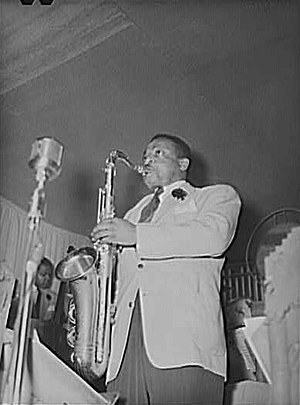
Ben Webster
Benjamin Francis Webster var en amerikansk tenorsaxofonist.